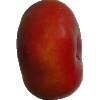
Label: Nectarine Flat 1